Harrison Fitch

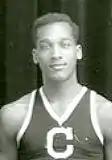
Harrison Fitch in 1934

Harrison Brooks "Honey" Fitch (c. 1912 – June 11, 1984) was an African American college basketball player who played for the University of Connecticut (UConn). He was targeted in a racist incident at a scheduled game between UConn and the United States Coast Guard Academy on January 27, 1934.